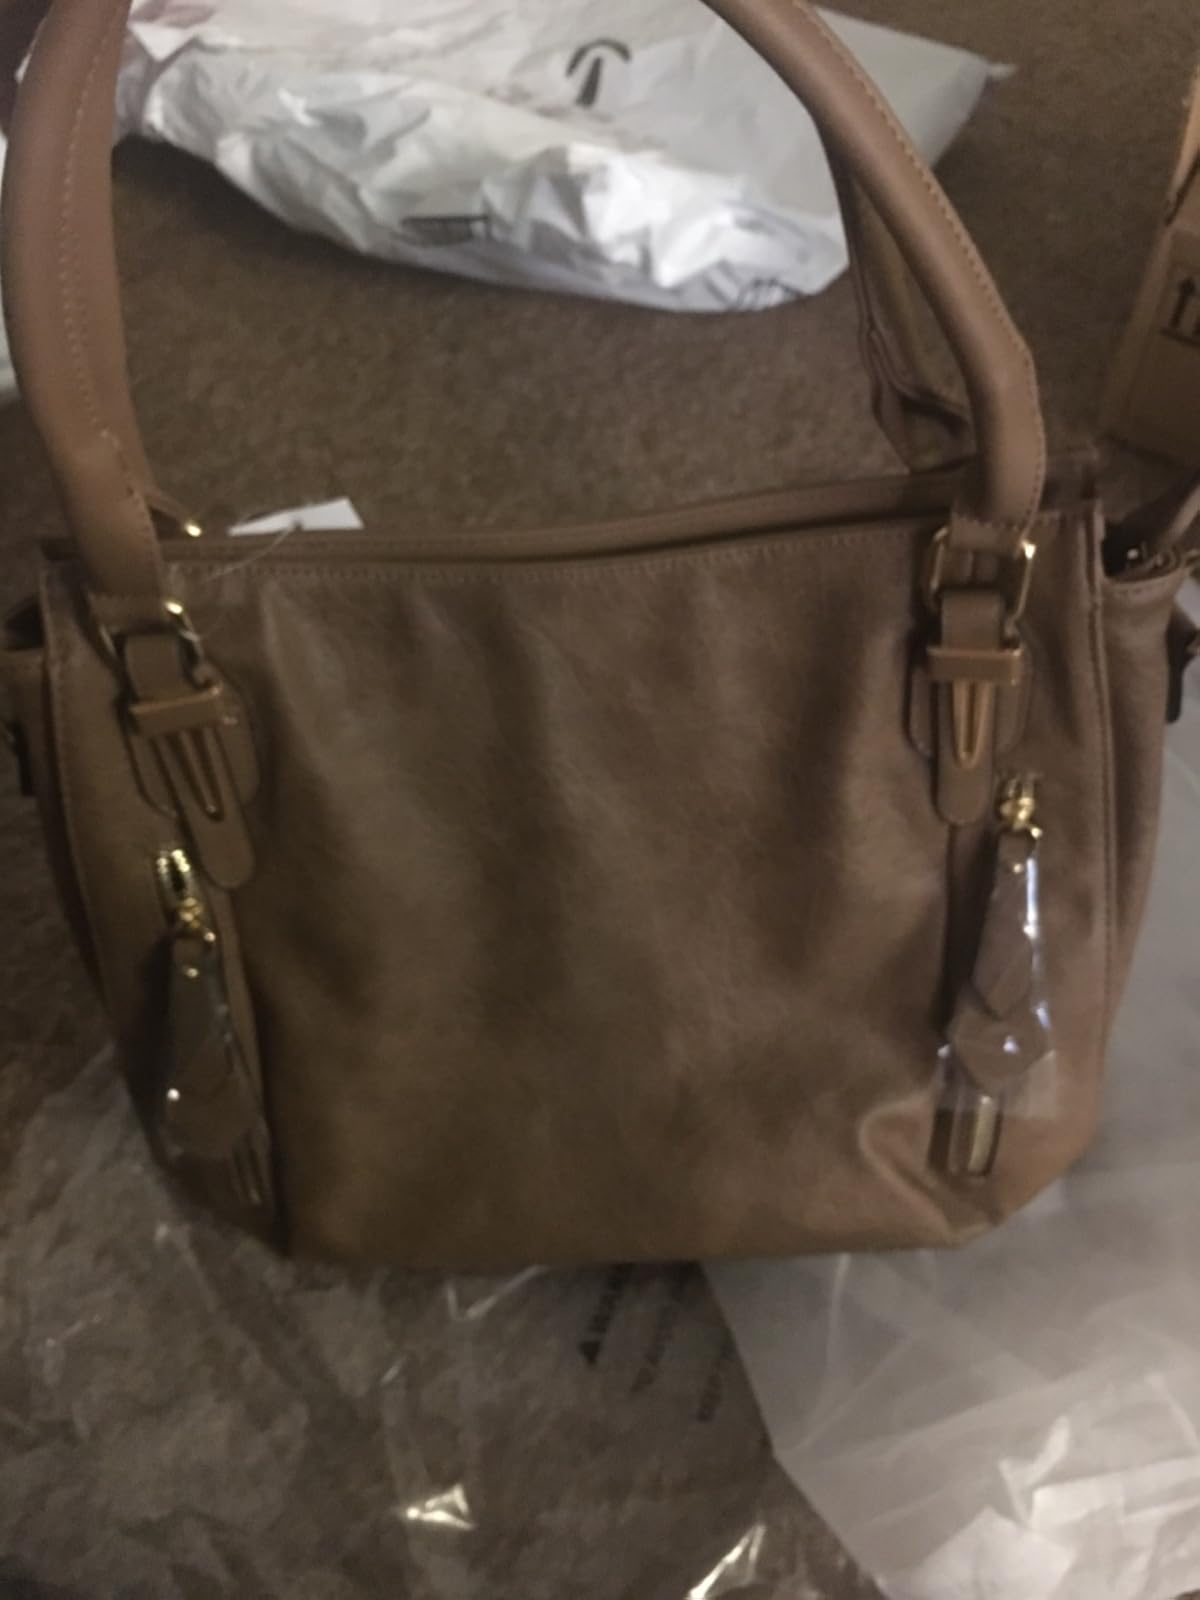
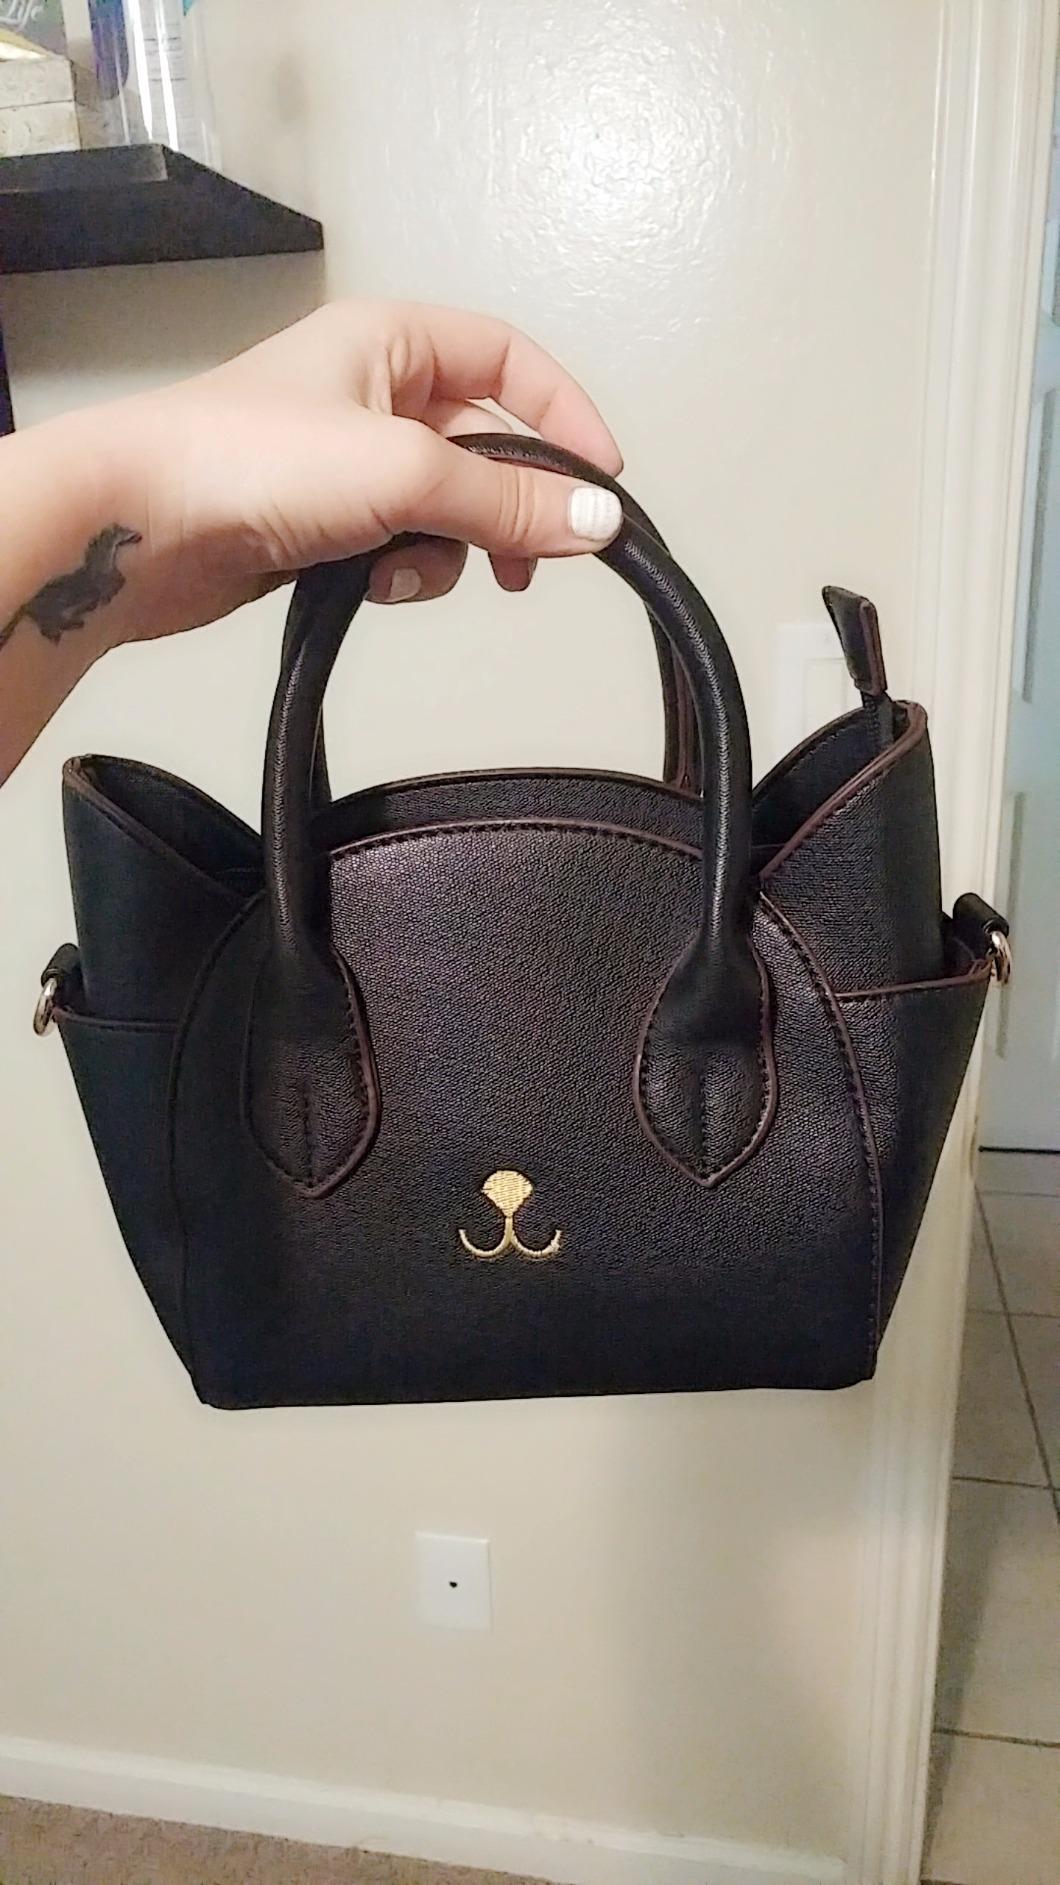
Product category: accessories_handbag
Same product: no